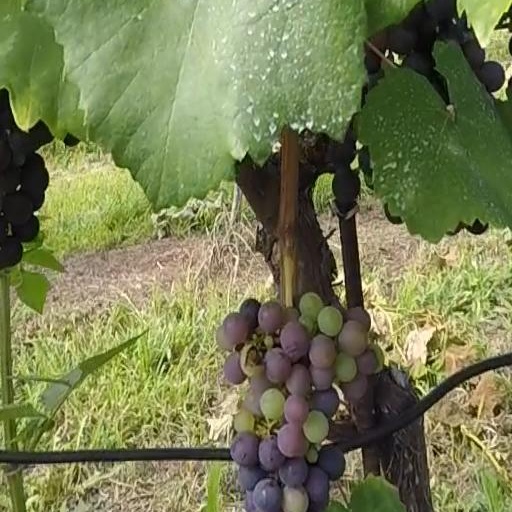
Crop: grape